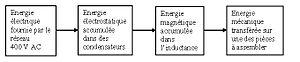
Les différentes transformations d'énergie dans une machine à souder MPW
Le soudage par impulsion magnétique est une technique de soudage particulière utilisant l'électromagnétisme pour principe de base.